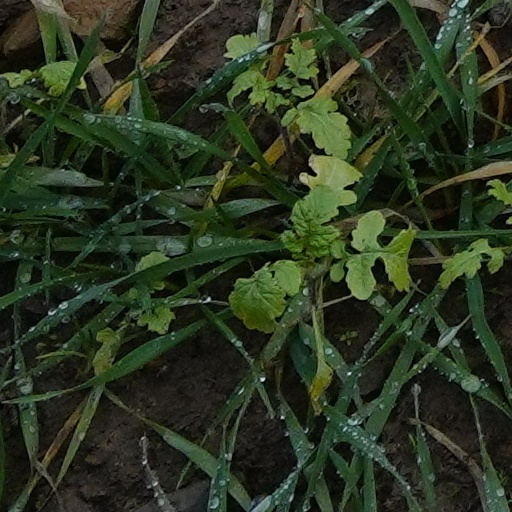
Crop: wheat